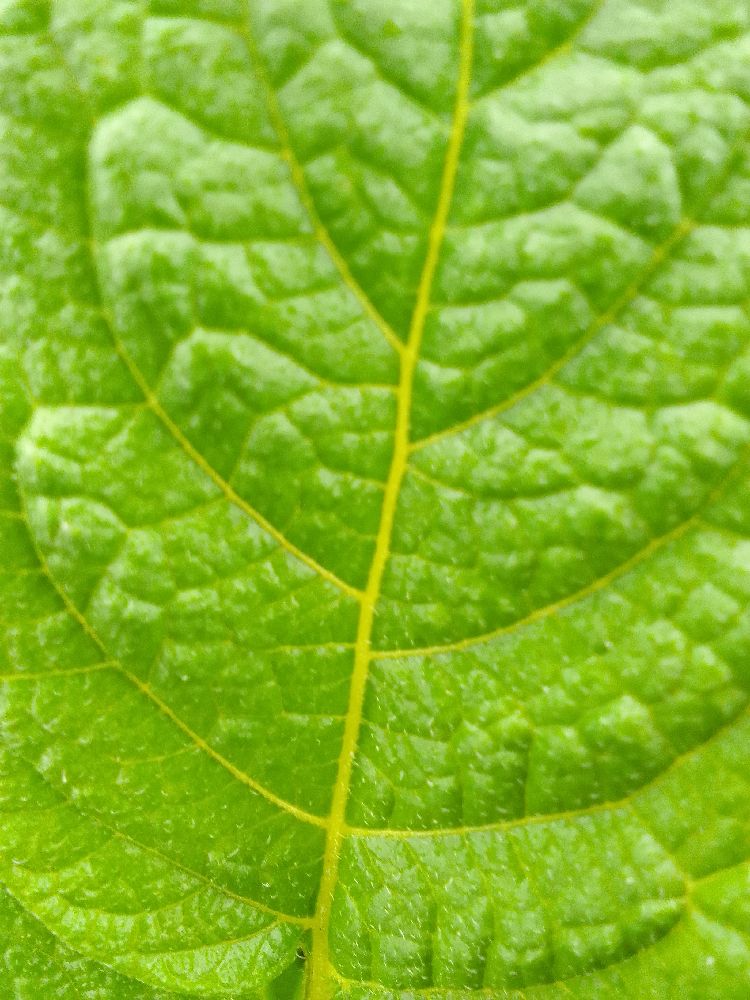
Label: Healthy